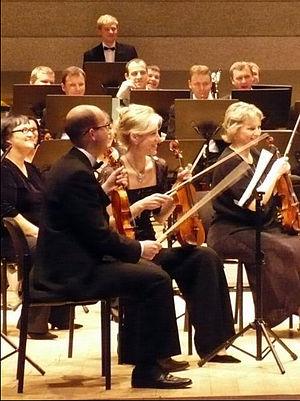
Orchestre National de Lituanie 2